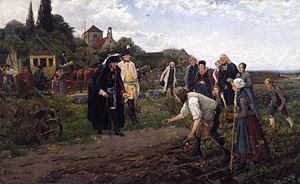
Les Réformes prussiennes, désignent une restructuration d'inspiration libérale de l'administration et du système de production agricole et industriel de la Prusse, menée entre 1807 et 1819.
Le Deutsches Kartoffelmuseum, situé à Fußgönheim, est un musée consacré à la pomme de terre sous ses différents aspects, notamment historiques et artistiques. C'est l'un des trois musées de la Pomme de terre d'Allemagne.
L’édit des pommes de terre est un édit royal du 24 mars 1756, dit Kartoffelbefehl, dans lequel le roi de Prusse, Frédéric II le Grand, ordonne à tous les officiers de contraindre ses sujets à cultiver la pomme de terre.
12 000 ans av. J.-C., datation de pommes de terre fossiles sur le site de Monte Verde, probablement consommées par des populations aborigènes.